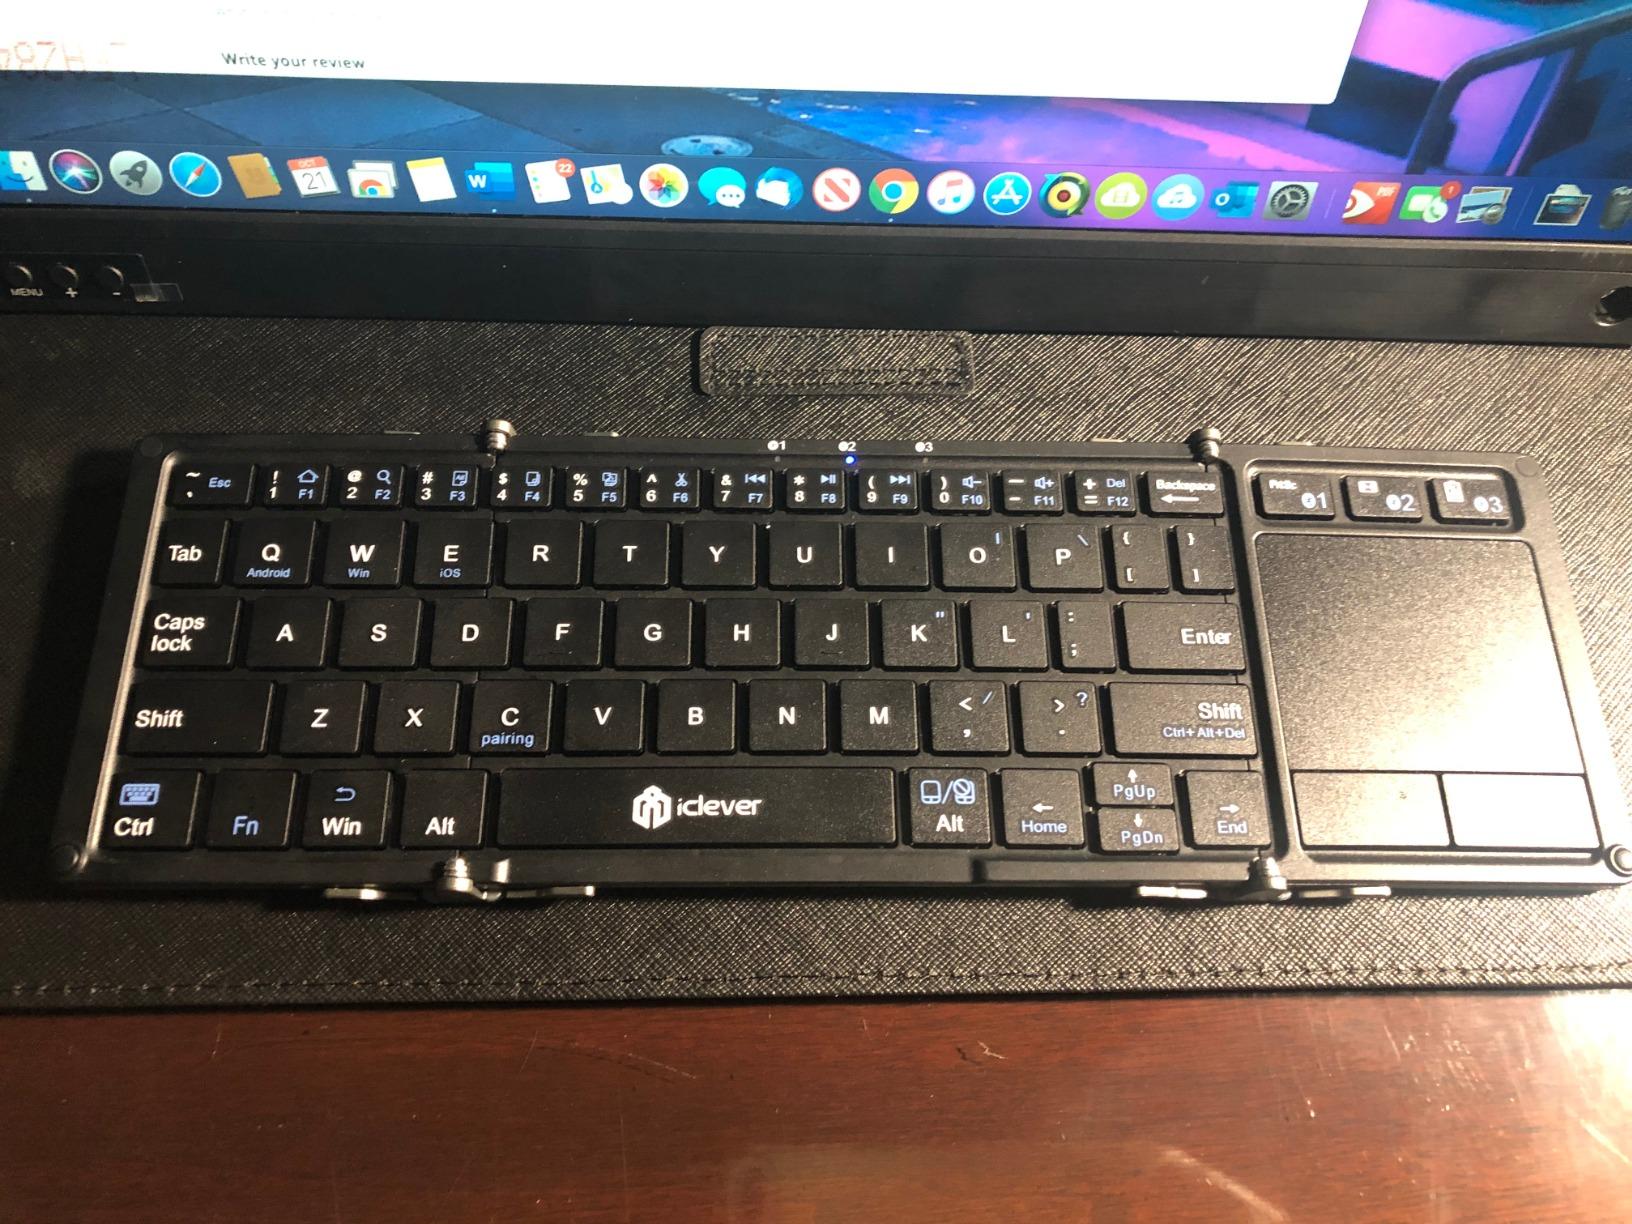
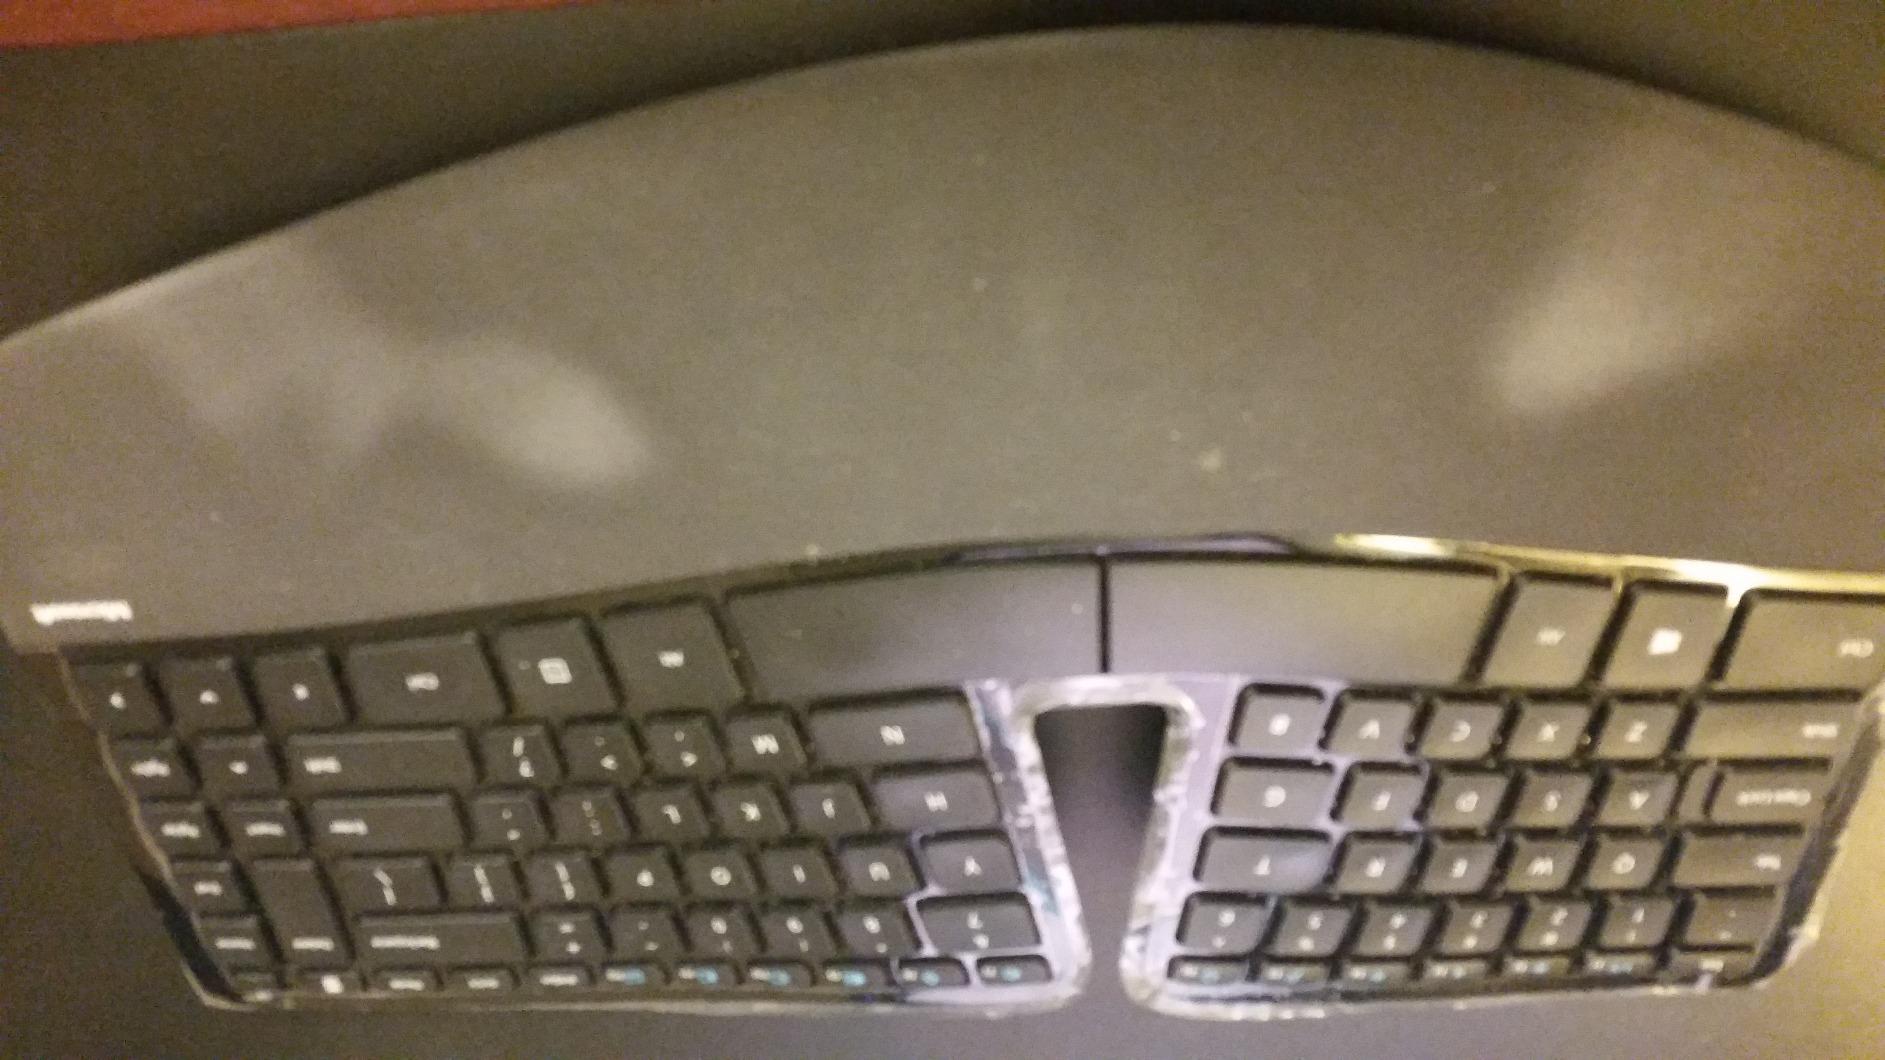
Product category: keyboard
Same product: no